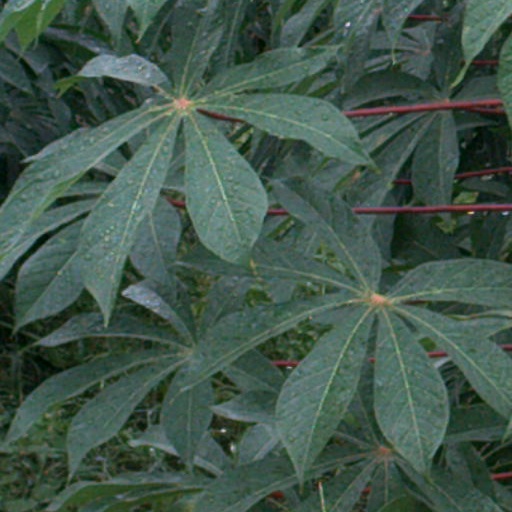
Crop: cassava